Hagal dune field

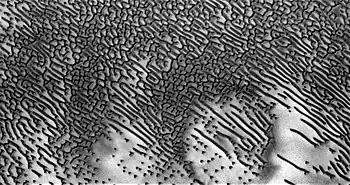
The Hagal dune field. Image was taken on 6 February 2016 at 15:16 local Mars time.

Hagal is the informal name of a dune field on Mars located below the north pole of Mars. Its name derives from the sand dunes in Frank Herbert's novel "Dune" and the fictional planet Hagal. It is located at coordinates 78.0° N latitude, 84.0° E longitude, and consists of linear and round dunes with a southeast slipface orientation. It was one of the dune formations targeted for imaging by the HiRISE camera, on board the Mars Reconnaissance Orbiter, at the rate of one image every six weeks. in the third year (MY31–Mars Year 31) of its seasonal expedition. It is also known as the "Martian Morse Code" due to the linear and rounded formations of its dunes, which have the appearance of dots and dashes.